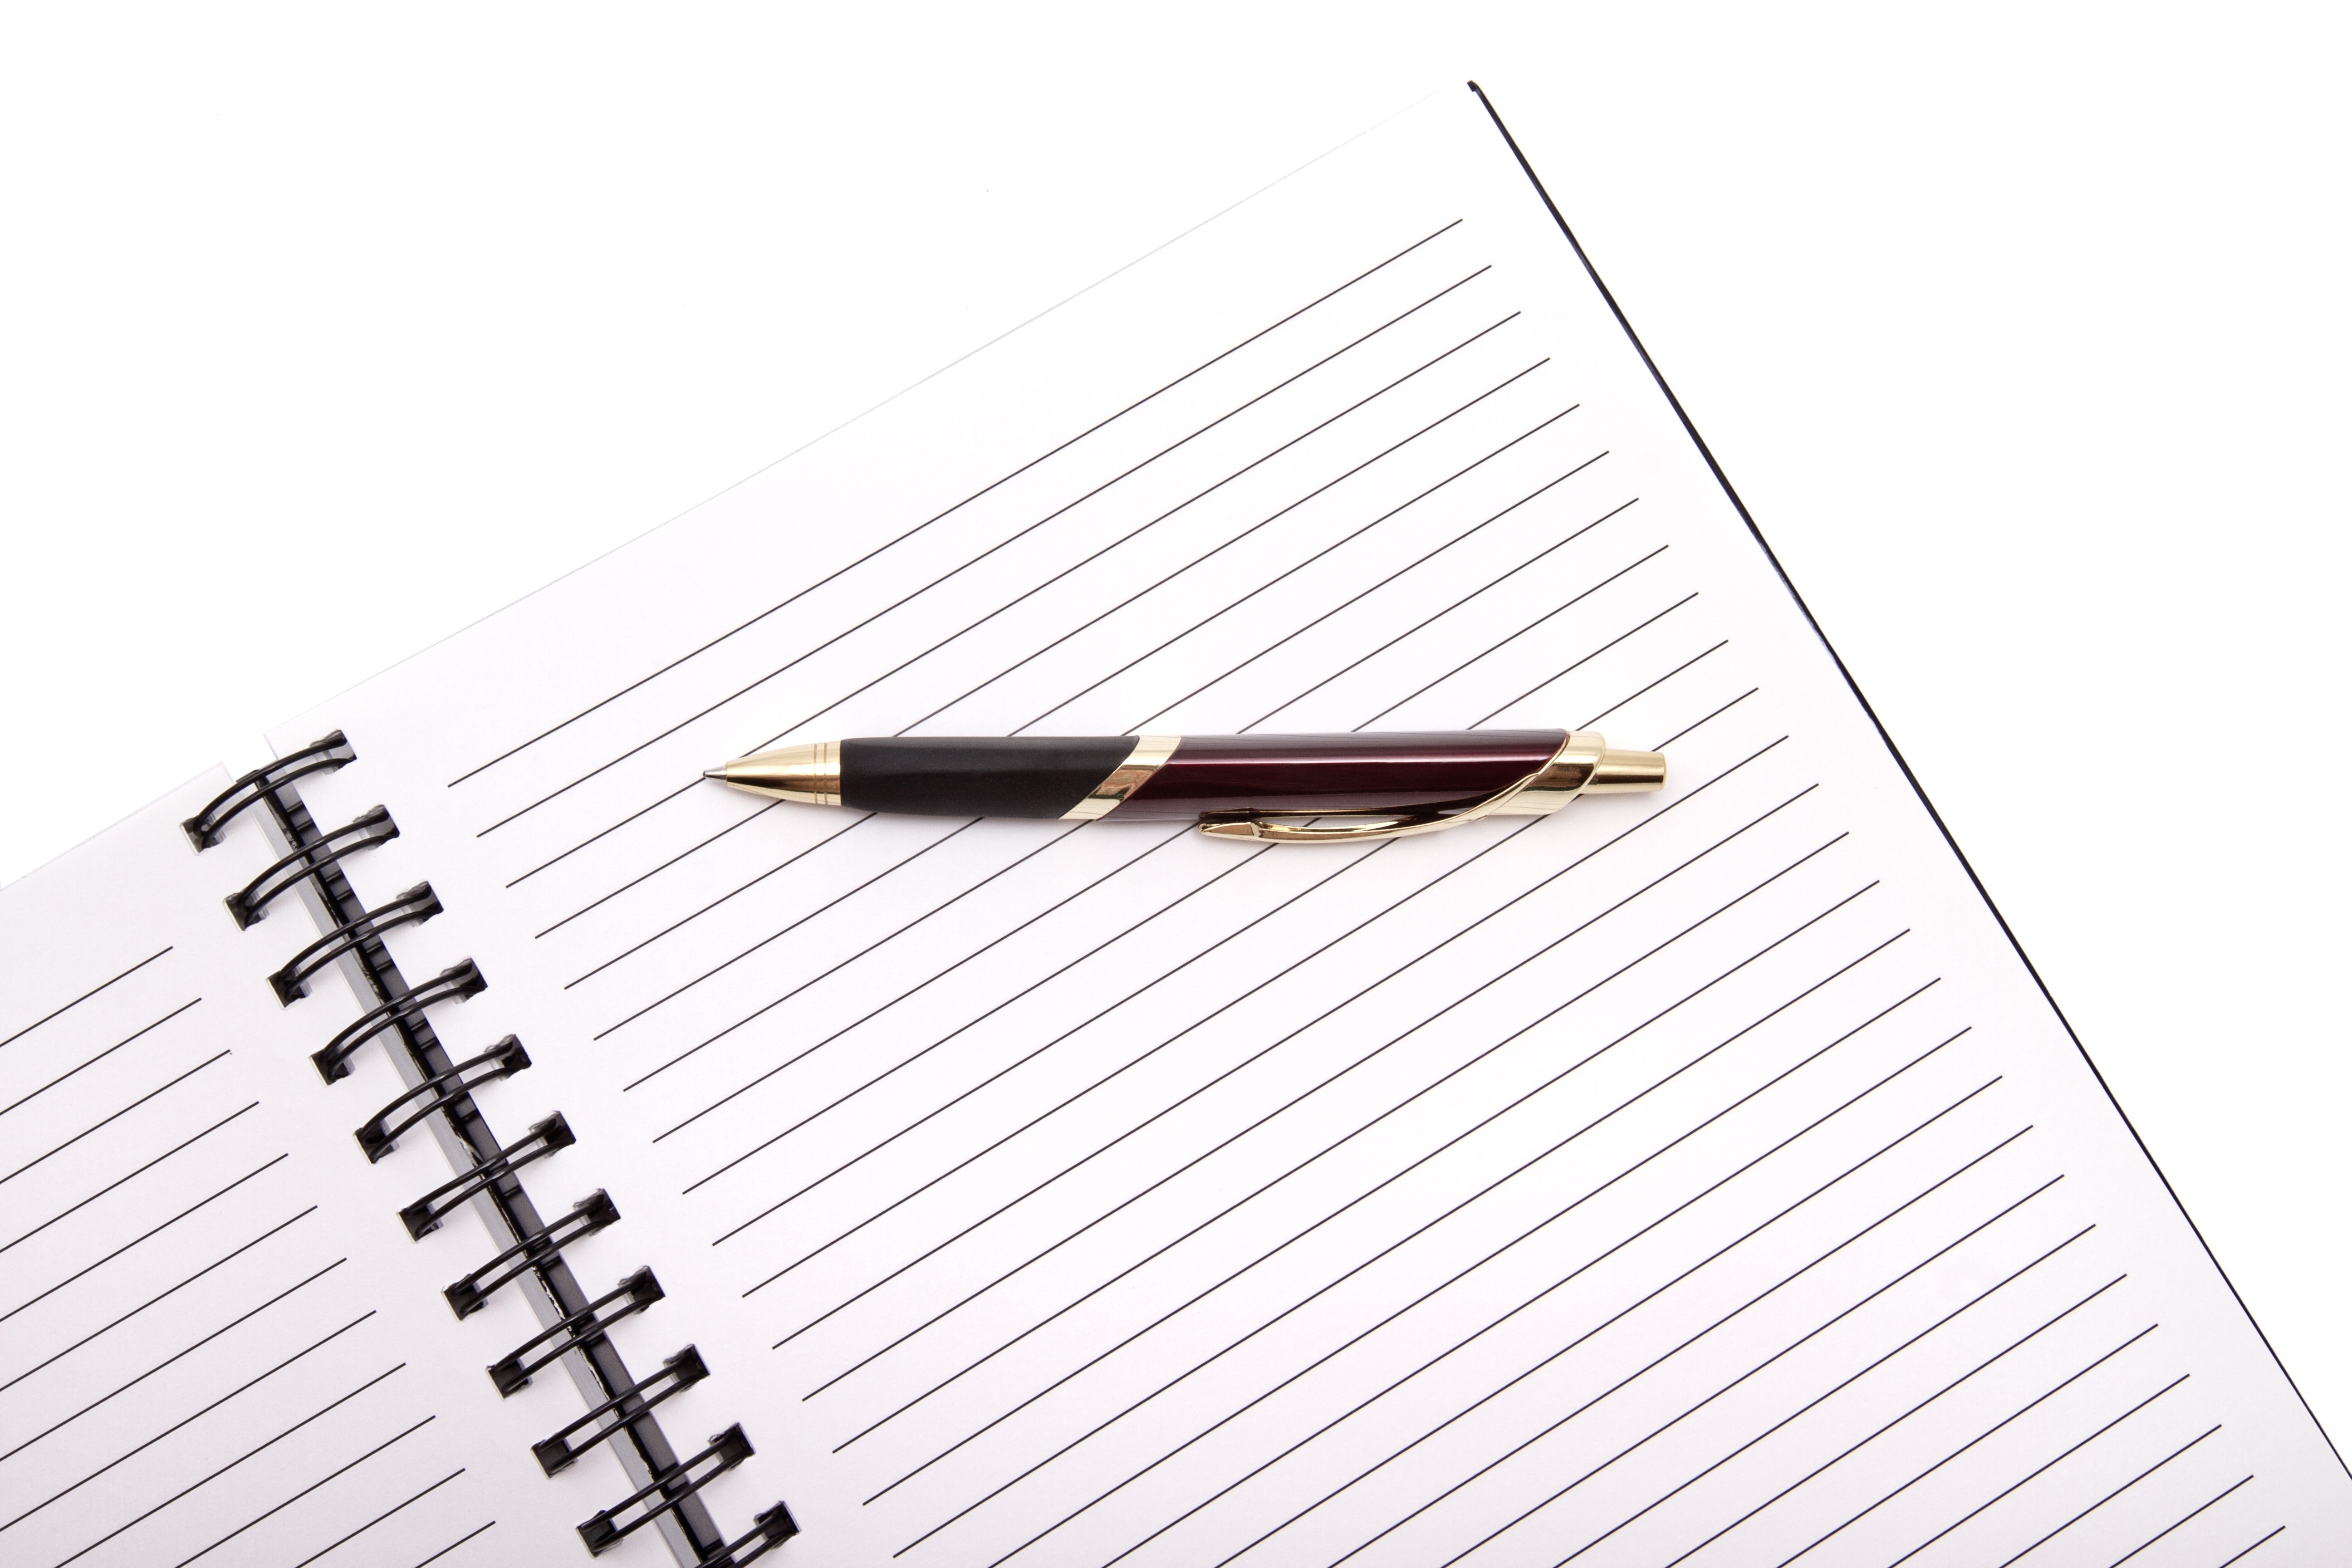
notebook, writing, work, pencil, record, pen, diary, line, office, write, album, diagram, stationery, businessman, secretary, negotiations